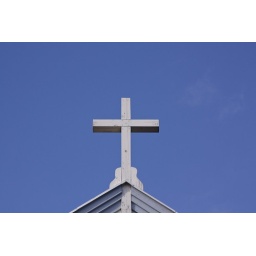
Cross on old wooden church in Sandvika